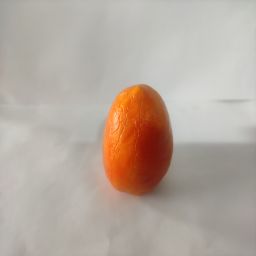
Crop: Tomato
Quality: Ripe